Simone Giuliani

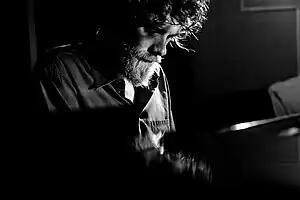
Recording at Soundtrack Studios, Manhattan, New York (July 2010)

Simone Giuliani (born May 1, 1973) is an Italian musician, film composer, arranger, record producer and music director based in Manhattan, New York. He is also a keyboard player and a pianist.